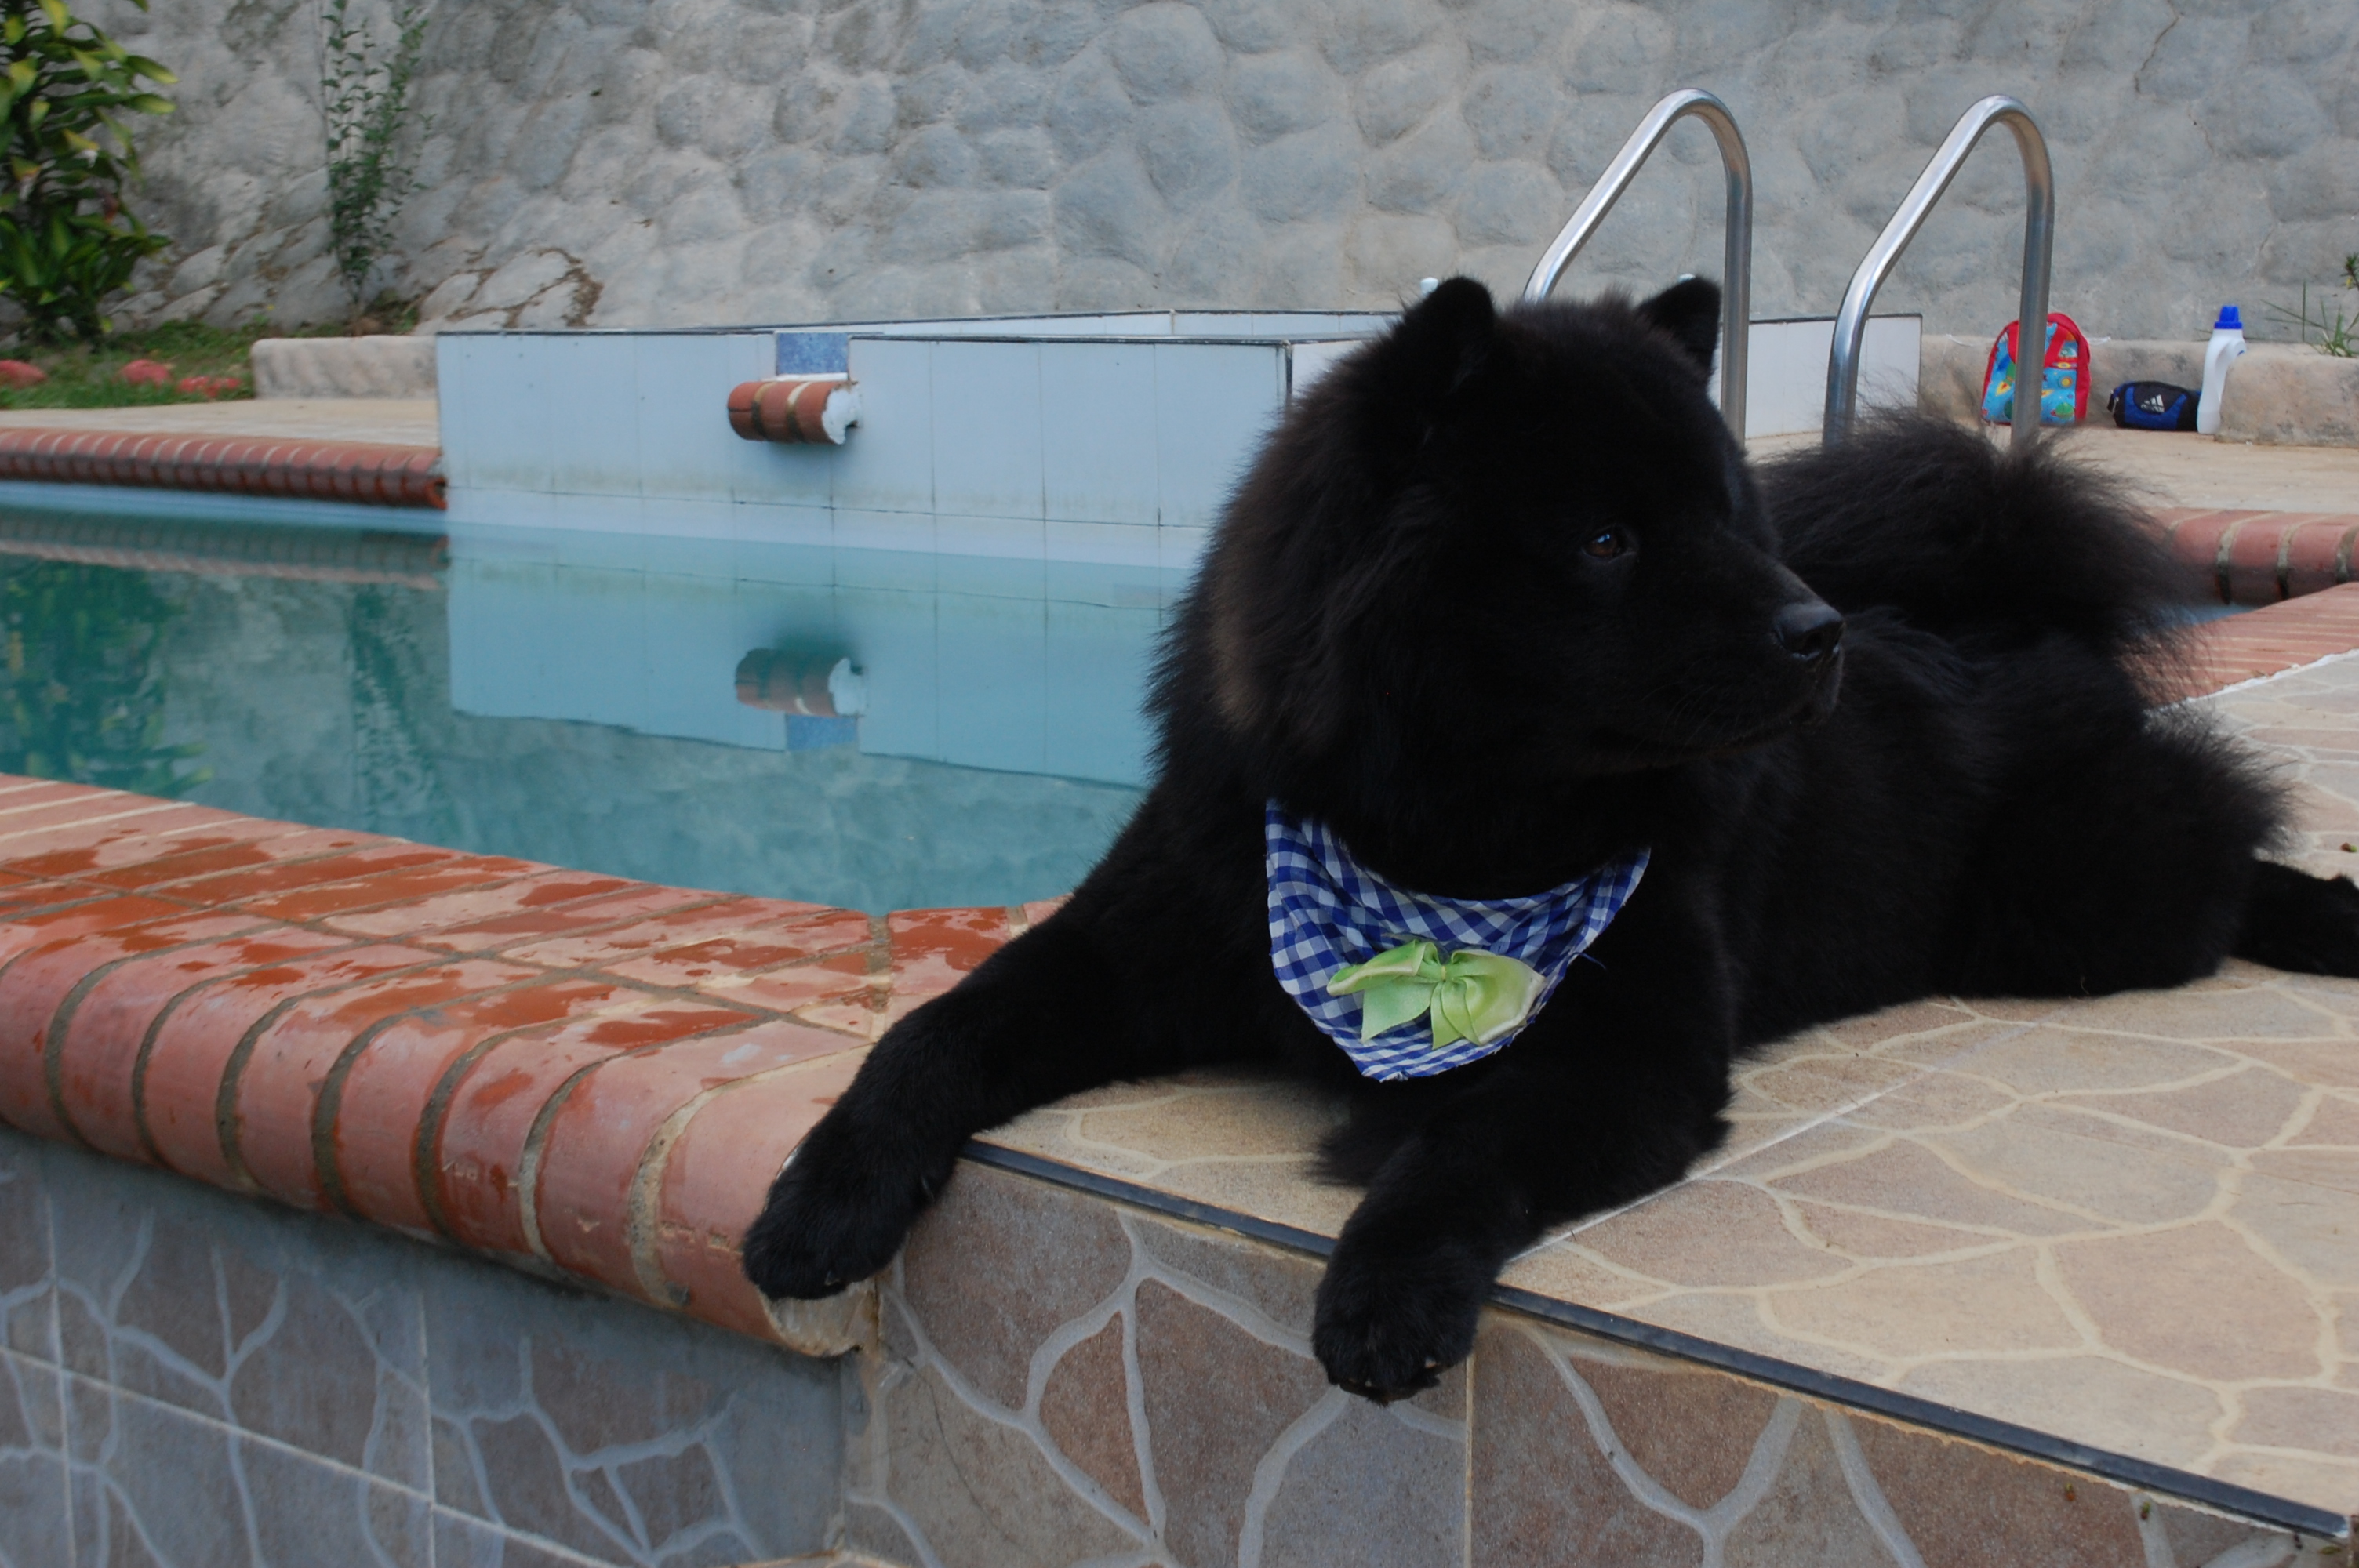
cat, dog, mammal, schipperke, canidae, german spitz mittel, dog breed, spitz, swedish lapphund, carnivore, pomeranian, non sporting group, companion dog, sporting group, eurasier, tail